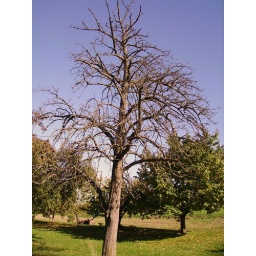
toter Baum auf dem Feld.............dead tree in the field